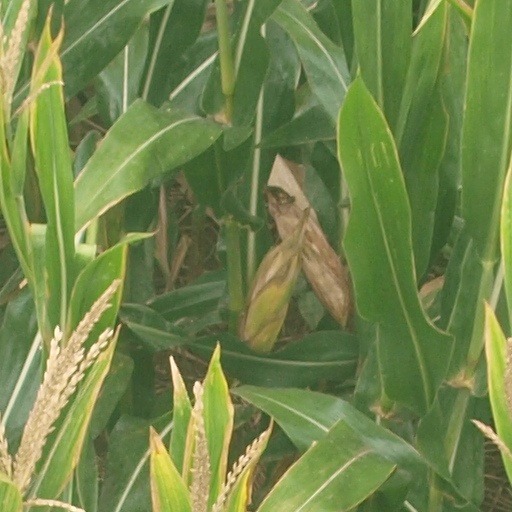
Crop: maize; corn